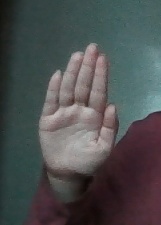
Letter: seen